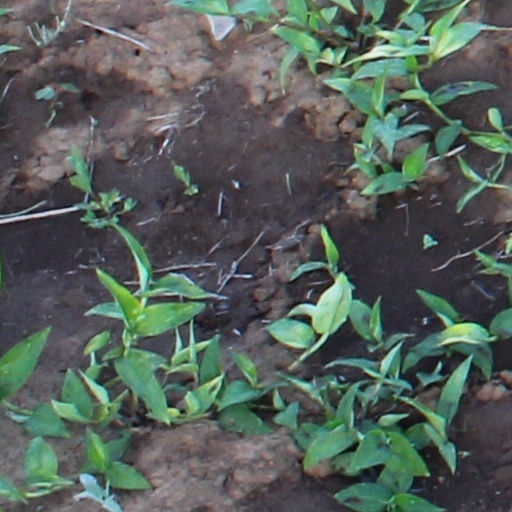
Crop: wheat